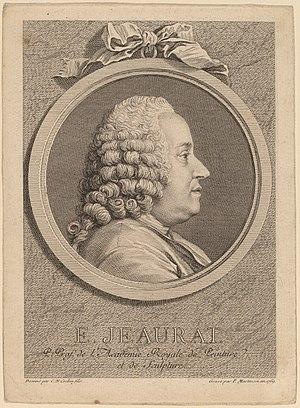
Edme-Sébastien Jeaurat, né le 14 septembre 1725 à Paris, où il est mort le 16 ventôse an XI, est un astronome français, célèbre pour avoir publié une carte des 64 étoiles des Pléiades en 1786.